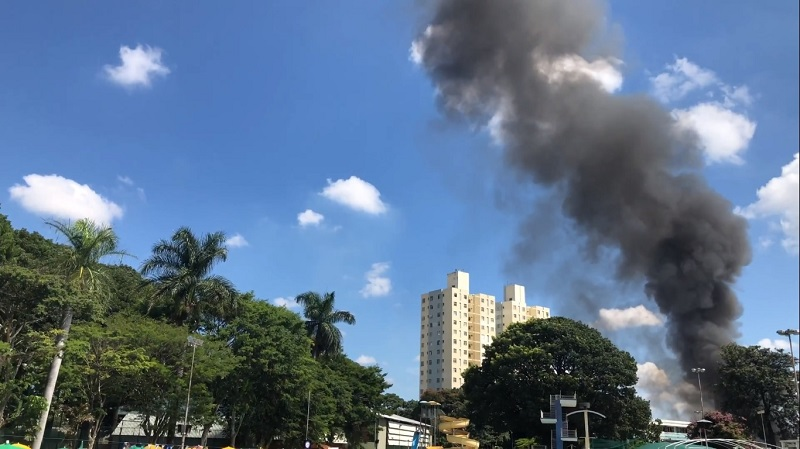
Fire: no
Smoke: yes